Chardonnay

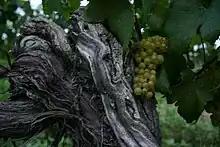
A 50-plus-year-old vine planting of Chardonnay in Ontario

In Canada, Chardonnay has seen some success with rich, oaky styles produced in Ontario and lighter styles produced in Quebec and British Columbia. In 2009, Le Clos Jordanne winery, of Jordan Village on the Niagara Peninsula, Ontario, received critical acclaim for its 2005 Claystone Terrace Chardonnay, which won the top spot for Chardonnay in the "Judgement of Montreal" experts’ tasting. This recognition, which caught the attention of the wine community, resulted from a blind tasting held in Quebec for "Cellier" magazine. Thirty-three years after the "Judgment of Paris", "Cellier" organized a blind tasting in Montreal based on the Judgment of Paris. In the "Judgement of Montreal", 10 judges at the "Cellier" tasting assessed 16 red and 14 white wines, primarily from France and California. The Chardonay from Le Clos Jordanne placed first out of the 14 white wines, some of which were notable international wines, including: Chateau Montelena, Mer Soleil, Kumeu River, an aged reserve wine from Rosemount Estates, and a number of Burgundian entrants from producers such as Drouhin, Lamy, Boisset, Maison Louis Jadot, and others. Other great examples of Ontario chardonnay include Closson Chase and Norman Hardie from the Prince Edward County region, and Tawse Winery, Hidden Bench Vineyards, and Southbrook Vineyards from the Niagara region.